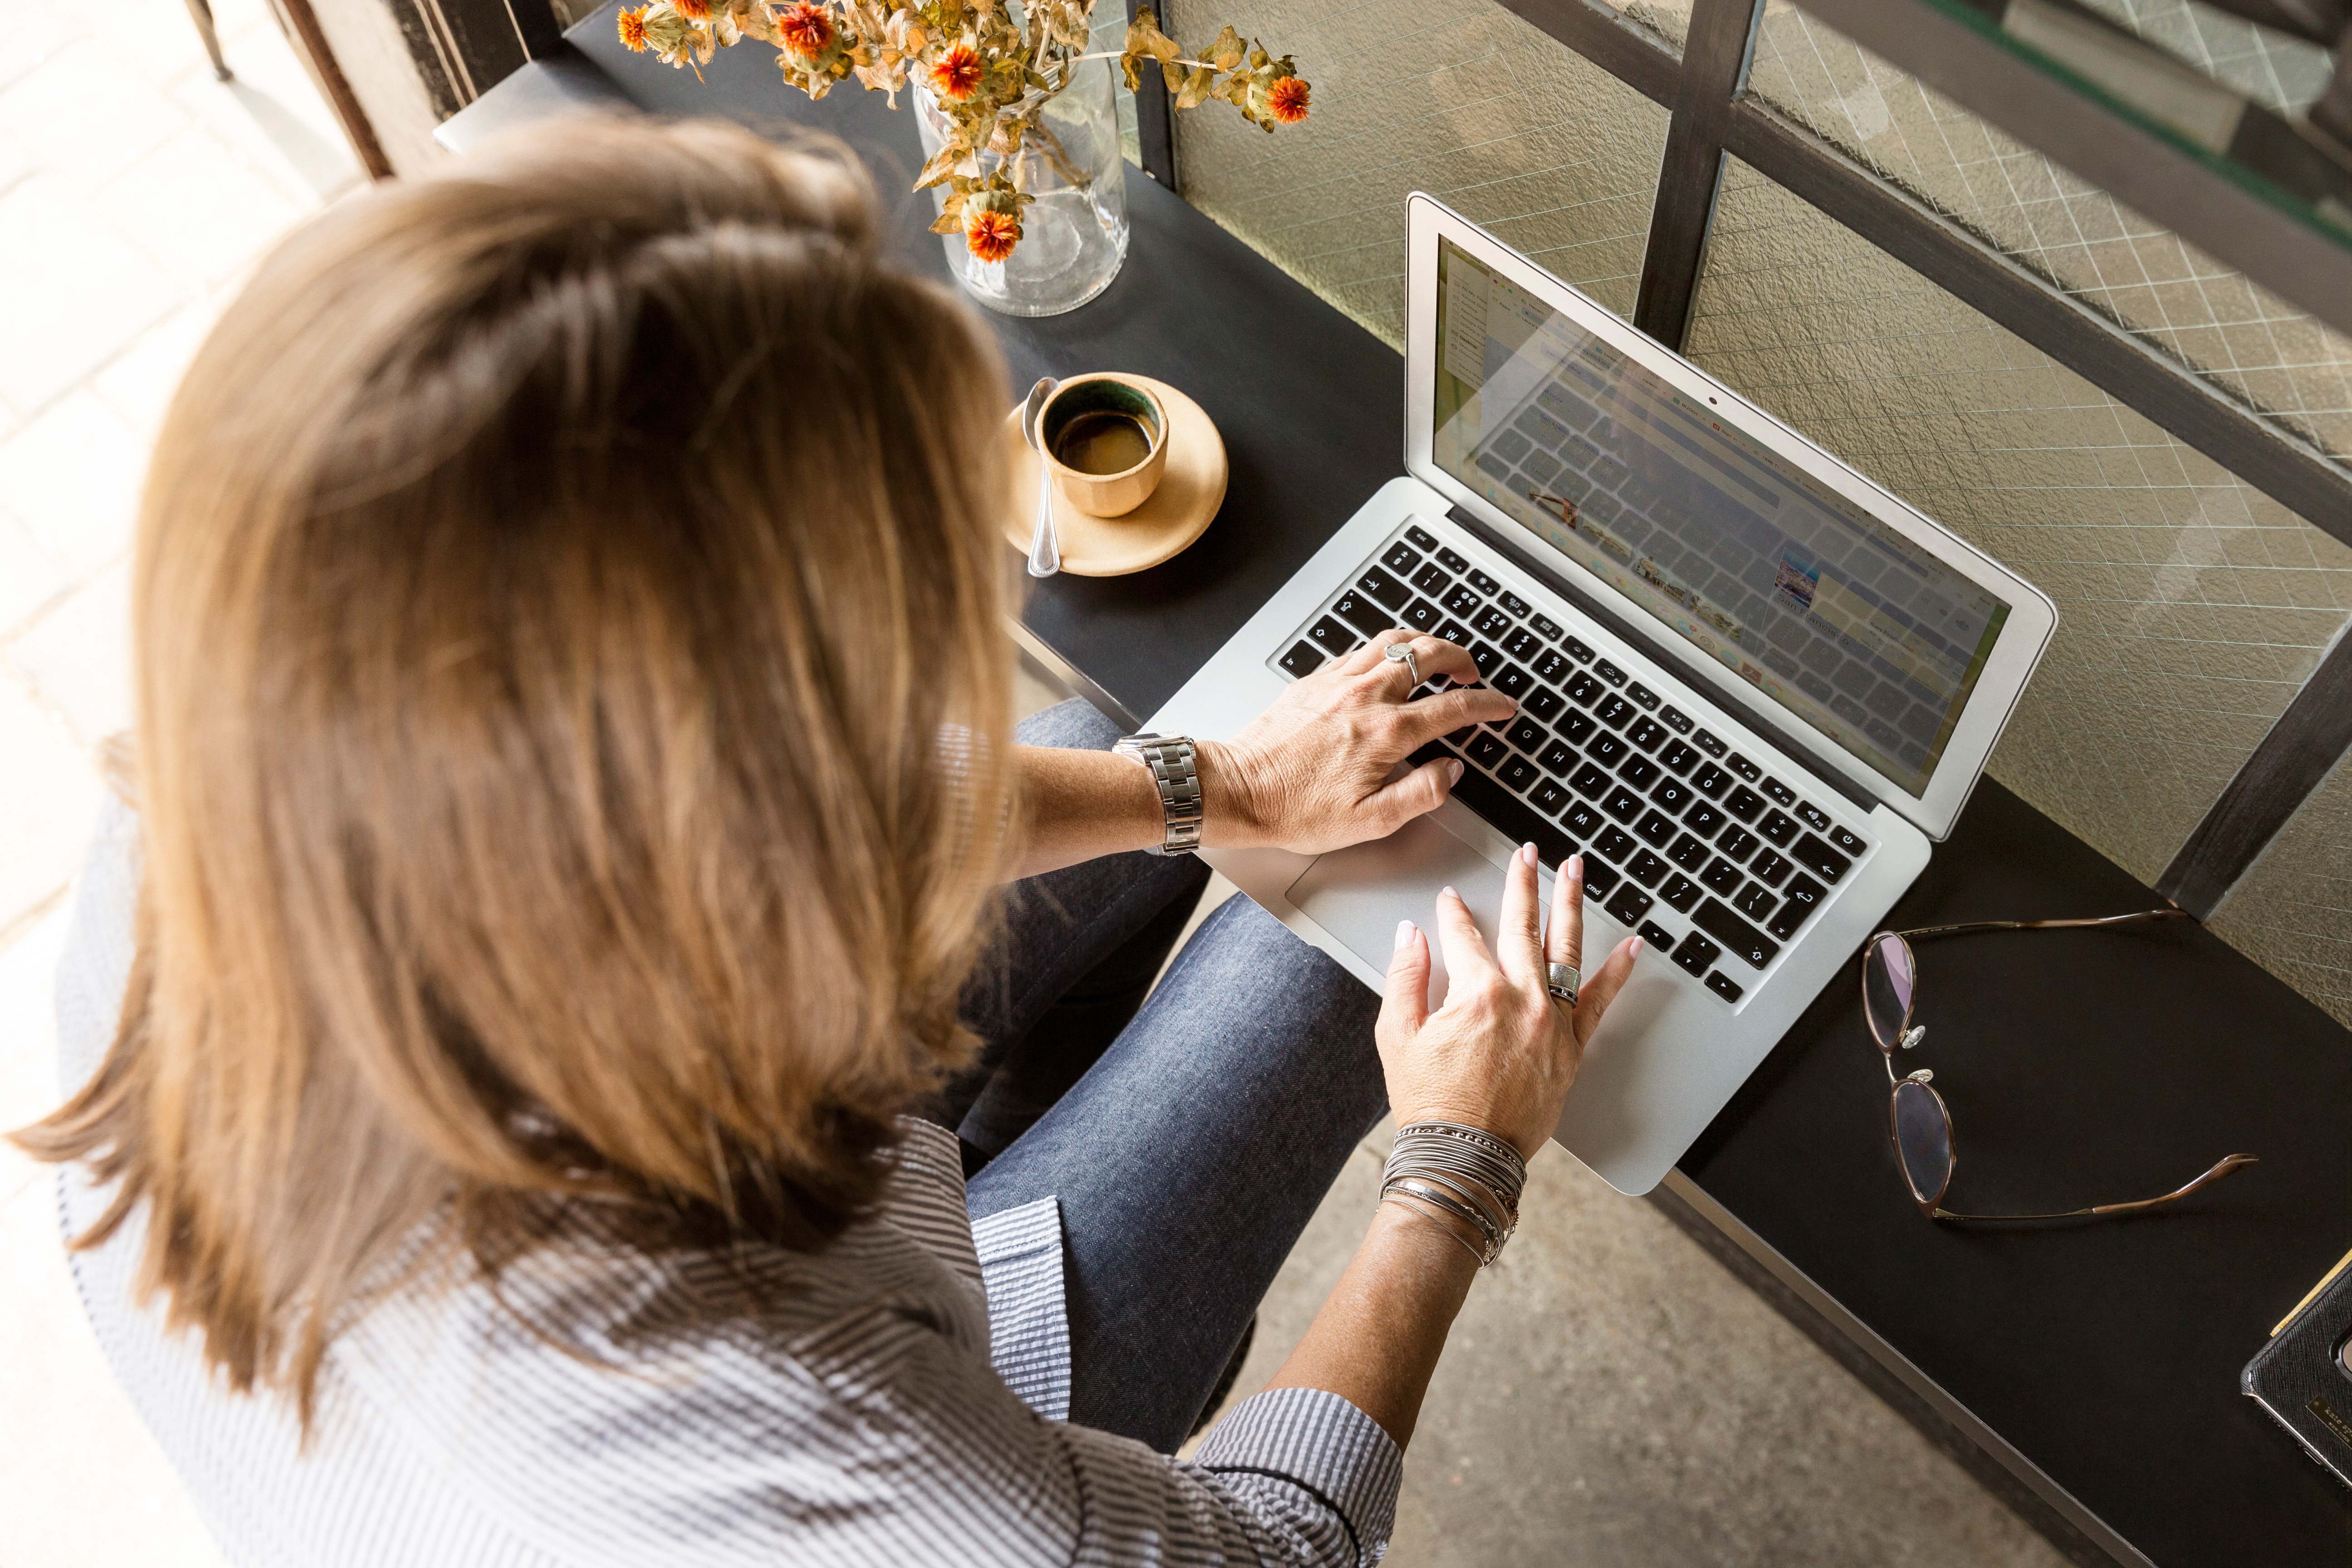
technology, electronic device, audio equipment, furniture, learning, child